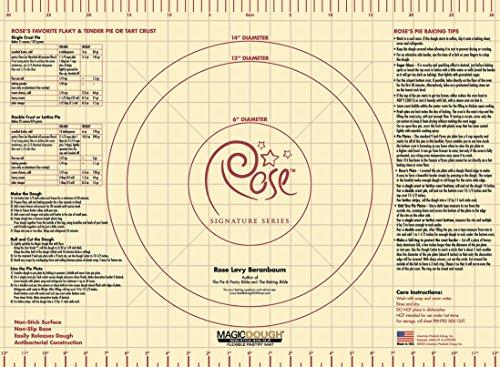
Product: Rose Levy Beranbaum Signature Series RPK001 Rose's All American Pie Kit Includes Rolling Pin, Mat and Fast Tracks Dough Thickness Rails, 18" x 24.5", Red
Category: Toys & Games | Arts & Crafts | Clay & Dough
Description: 1 Set of Rose's Fast Tracks: 3/32" for pies and tarts; 1/16" for galettes and tartlets; 1/8" for cookies.
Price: $54.99
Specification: ProductDimensions:19x4.5x2.1inches|ItemWeight:1.2pounds|ShippingWeight:1.2pounds(Viewshippingratesandpolicies)|Manufacturer:AmericanProductsGroup,Inc|ASIN:B01LGCJM7C|Itemmodelnumber:RPK001|DatefirstlistedonAmazon:October18,2019